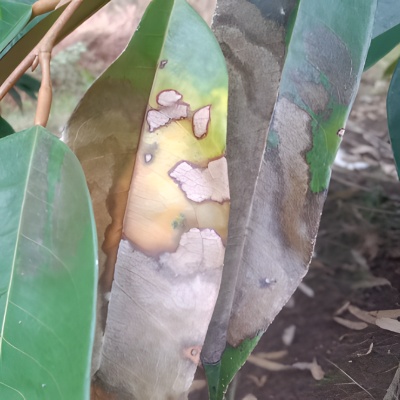
Label: Leaf_Rhizoctonia